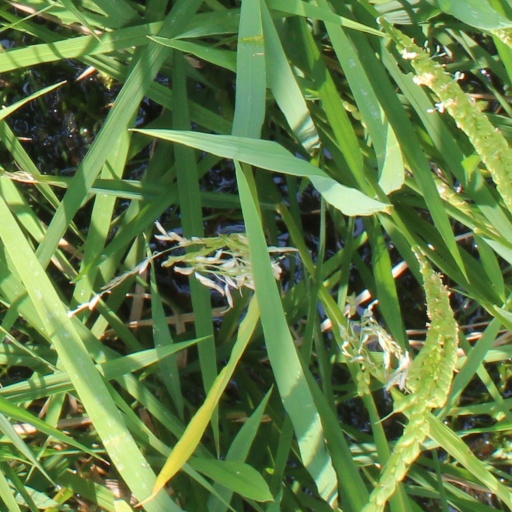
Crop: rice